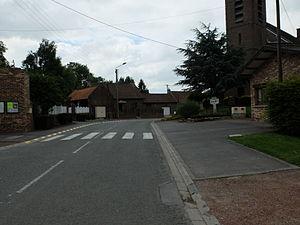
Vue de la rue de la mairie de Dury (Pas-de-Calais).
Dury est une commune française située dans le département du Pas-de-Calais en région Hauts-de-France.